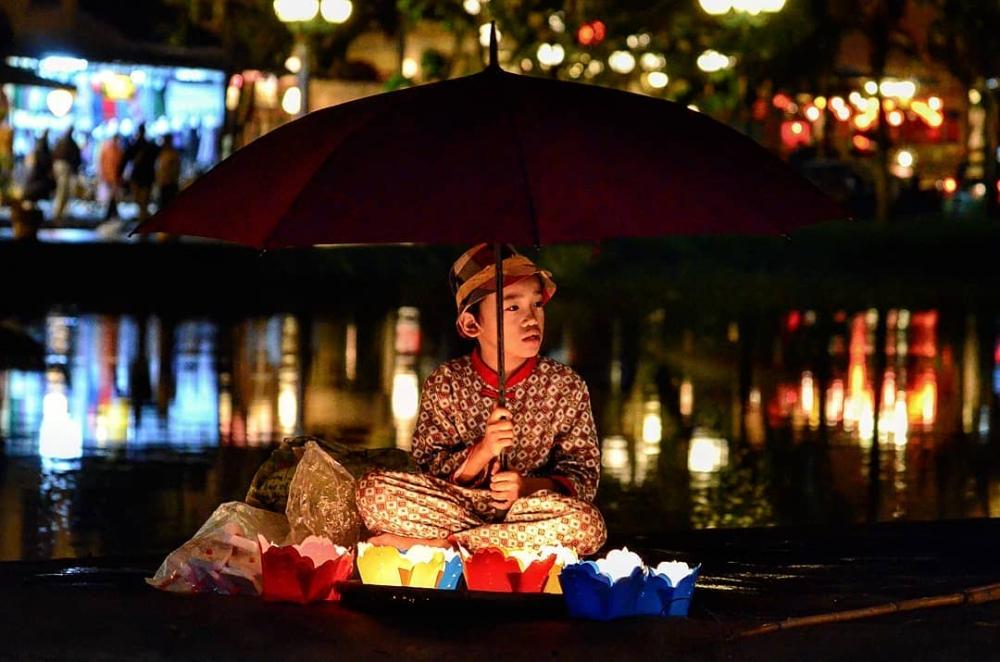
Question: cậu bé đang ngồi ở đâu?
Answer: ở trên thuyền